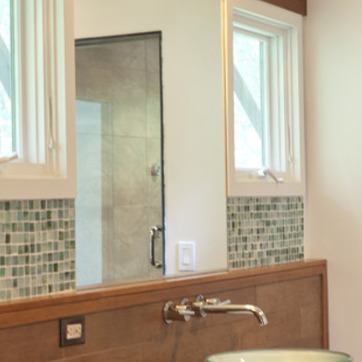
Material: mirror